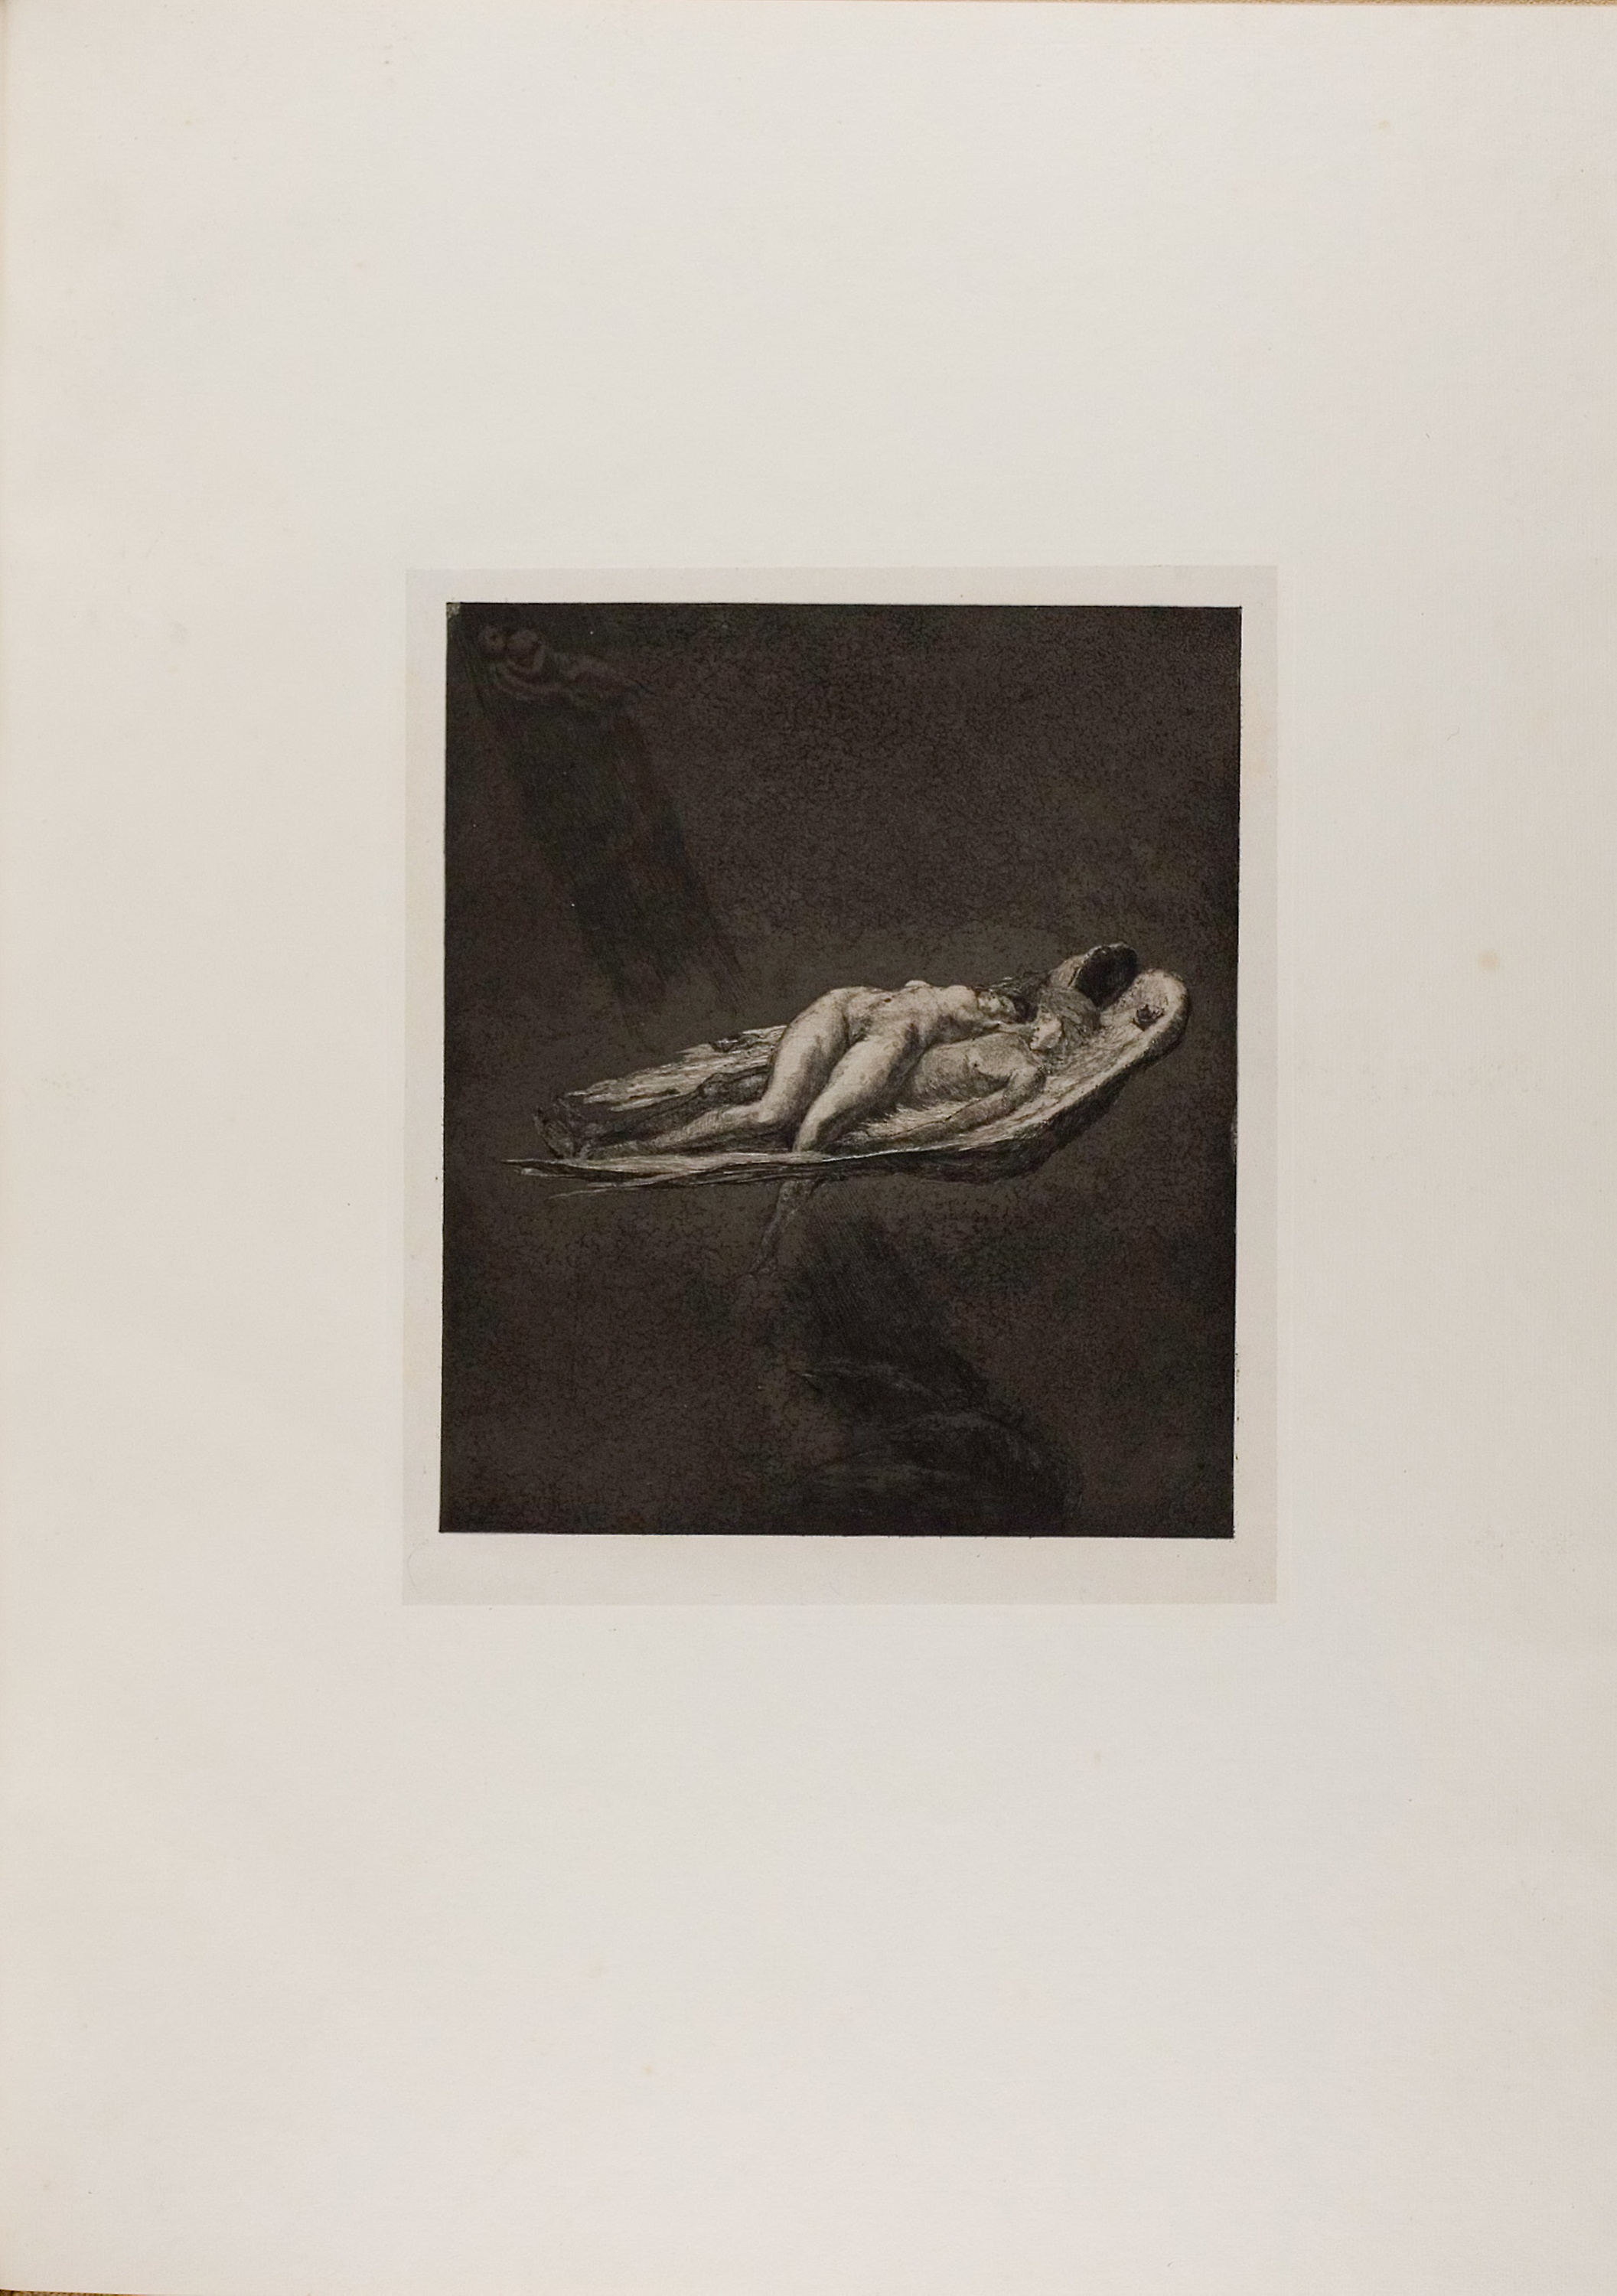
photograph, art, modern art, art gallery, drawing, artwork, painting